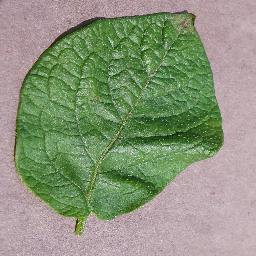
Etiqueta: Sana